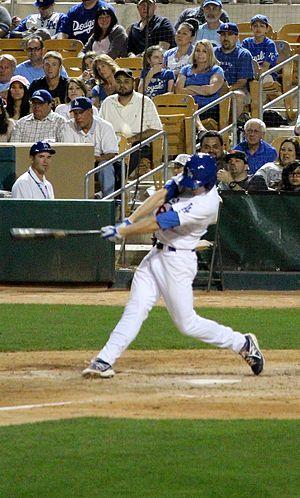
Nicholas Gregory Buss est un joueur de champ extérieur de la Ligue majeure de baseball. Il joue en 2013 pour les Dodgers de Los Angeles et en 2016 pour les Angels de Los Angeles.